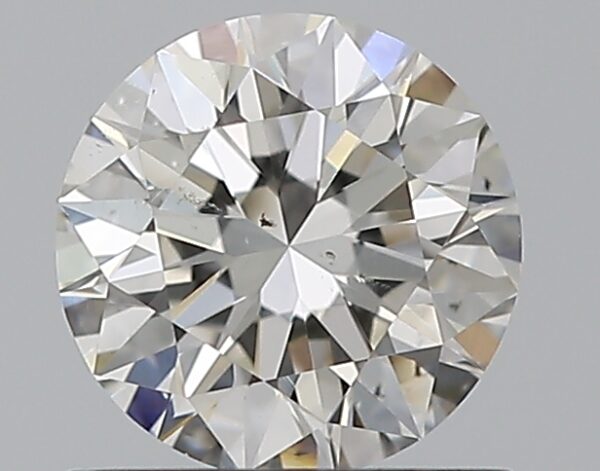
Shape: round
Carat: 0.7
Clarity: SI1
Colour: H
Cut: EX
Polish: EX
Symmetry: EX
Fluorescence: N
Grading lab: GIA
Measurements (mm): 5.66 x 5.69 x 3.53